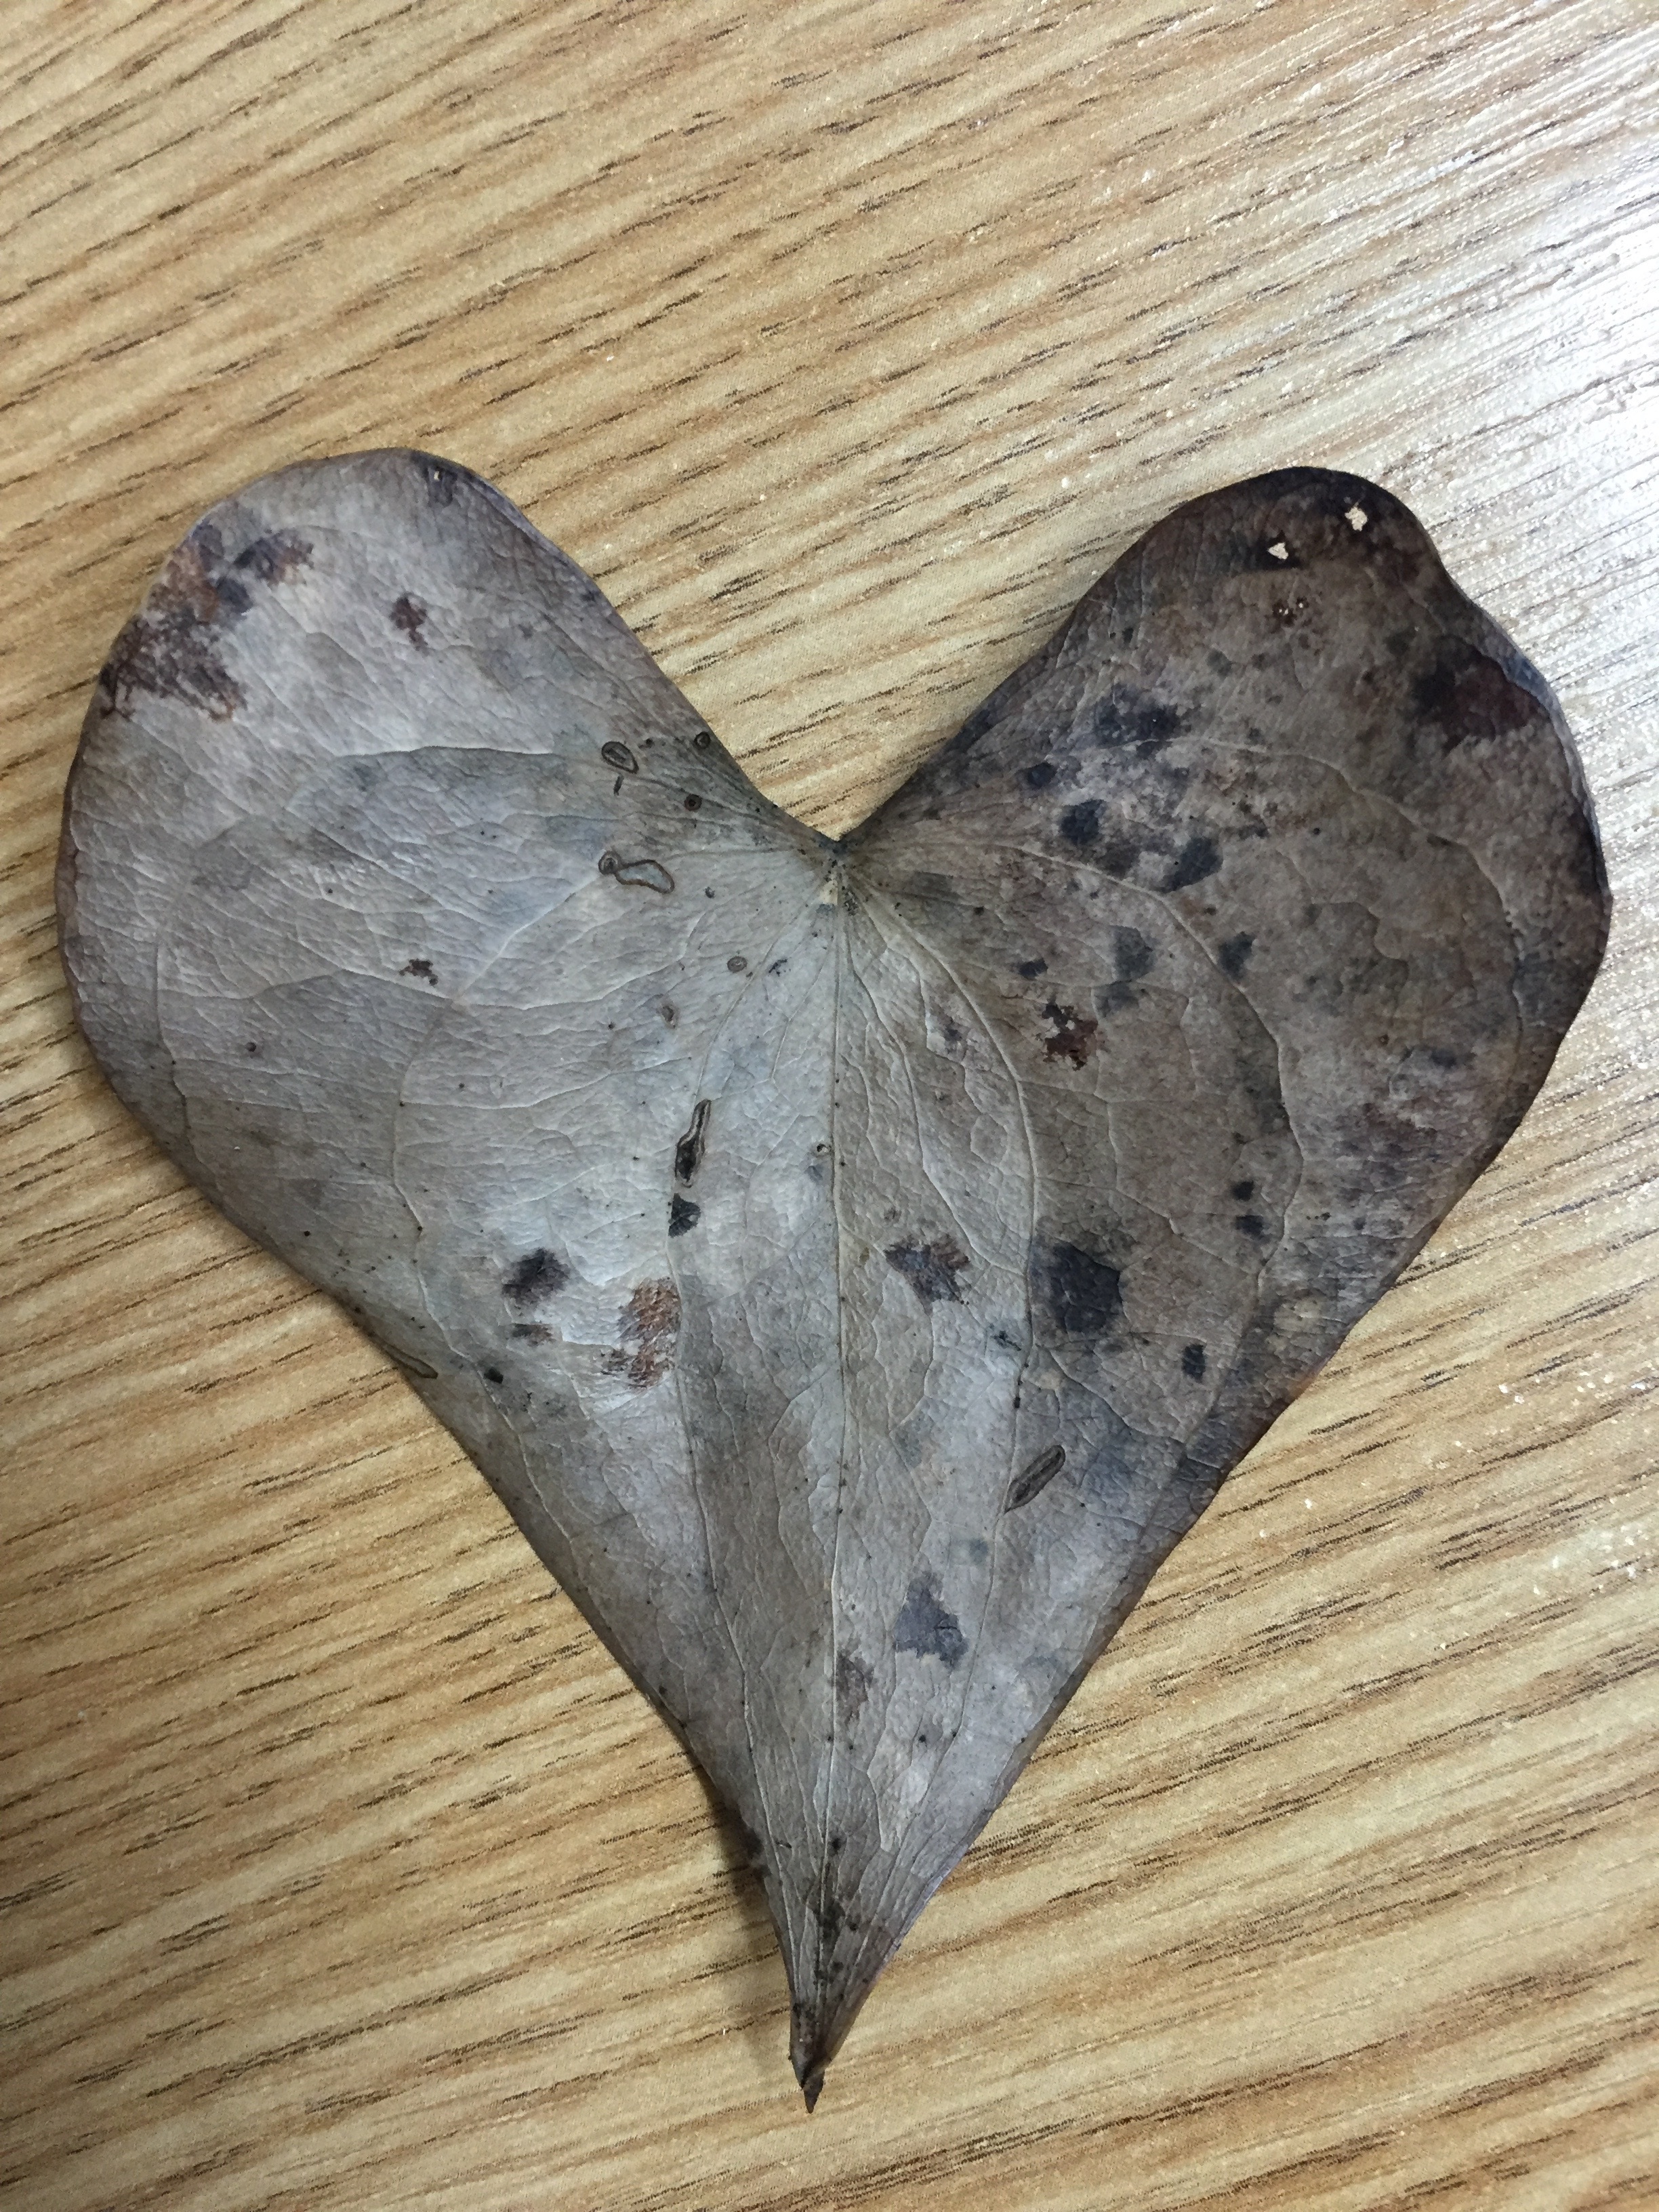
wing, leaf, photo, dry, heart, insect, moth, butterfly, invertebrate, human body, organ, moths and butterflies